Parád

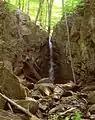
Ilona waterfall

Parád is a large village in Heves County, Hungary, in the Mátra mountain range, the bottom of the northern side of the Kékes peak, beside of the Parádi-Tarna creek. As of 2022 census, it has a population of 1862 (see Demographics). The village located 6.4 km from (Nr. 84) Kisterenye–Kál-Kápolna railway line, 27.9 km from the main road 3 and 34.5 km from the M3 motorway. Although the "Recsk-Parádfürdő" railway station is the closest, but public transport on the railway line ceased on . The closest train station with public transport in Gyöngyös 26,9 km far. The eastern end of the village ("Parádfürdő") have an own postal code (3244).